Battle of the Gulf of Naples

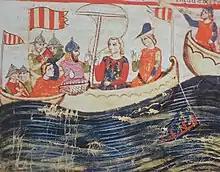

The Battle of the Gulf of Naples was a naval engagement during the War of the Sicilian Vespers. Fought on 5 June 1284 in the south of the Gulf of Naples, the battle saw an Aragonese–Sicilian fleet commanded by Roger of Lauria defeat a Angevin fleet commanded by Prince Charles of Salerno. Charles was captured during the battle, and the Aragonese victory helped secure Aragonese control of the sea around Sicily.